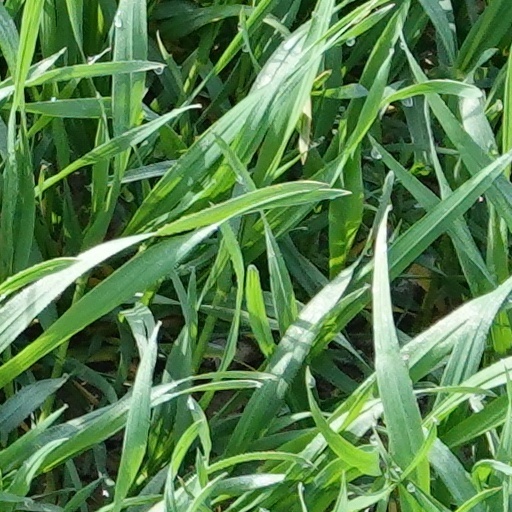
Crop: wheat